Bends (film)

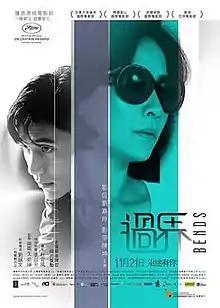
Film poster

Bends is a 2013 Hong Kong drama film written and directed by Flora Lau in her directorial debut. It was screened in the Un Certain Regard section at the 2013 Cannes Film Festival.